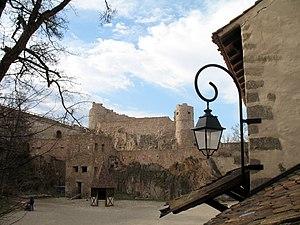
Wintzenheim [vintsənaɪm] est une commune française située dans le département du Haut-Rhin, en région Grand Est.